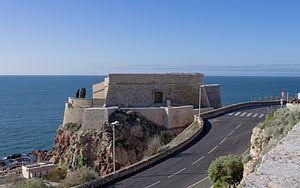
Le Théâtre de la Mer anciennement Fort Saint Pierre construit en 1743-1746 par l’ingénieur NIQUET suite à la tentative d’invasion par les Anglais en 1710, et derrière la mer Méditerranée. Vue depuis le nord dans la Grande Rue Haute. Sète, Hérault, France.
Sète — écrit Cette jusqu'en 1927 — est une commune française située dans le département de l'Hérault en région Occitanie. Elle appartient à la communauté d'agglomération Sète Agglopôle Méditerranée.
Jazz à Sète est un festival de jazz qui se tient en plein air au Théâtre de la Mer à Sète chaque année au mois de juillet.